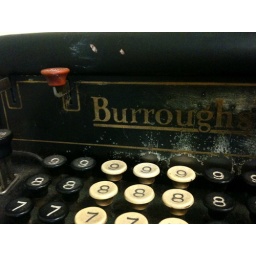
old adding machine in my office